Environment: real
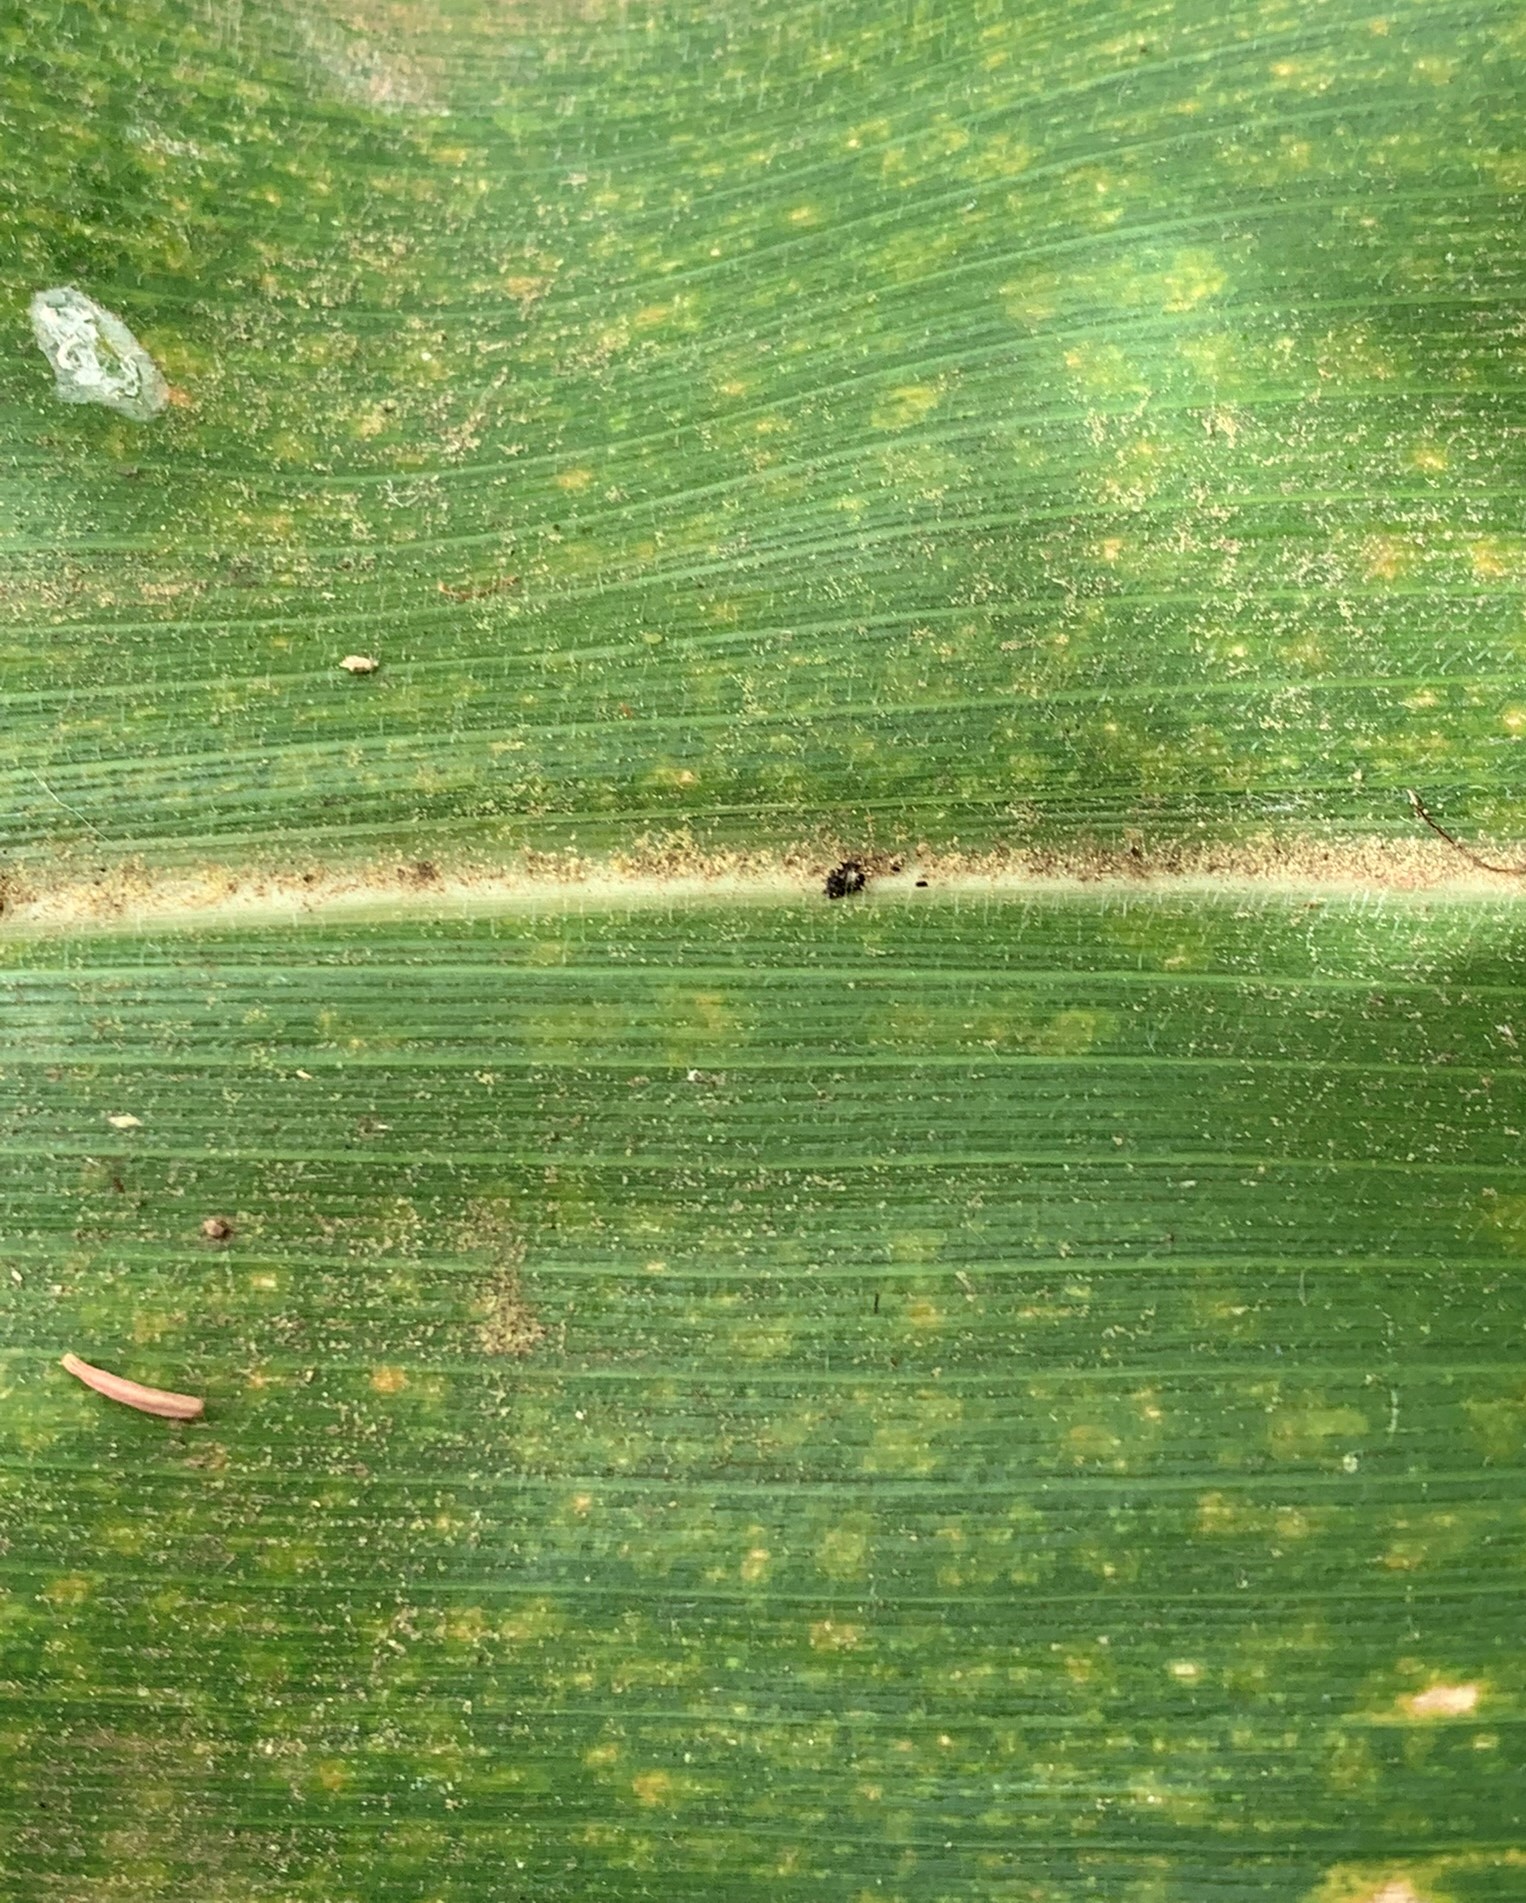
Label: lethal_necrosis